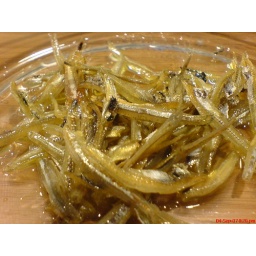
stired dried ikan bilis ( Anchovis ) in olive oil on glass plate